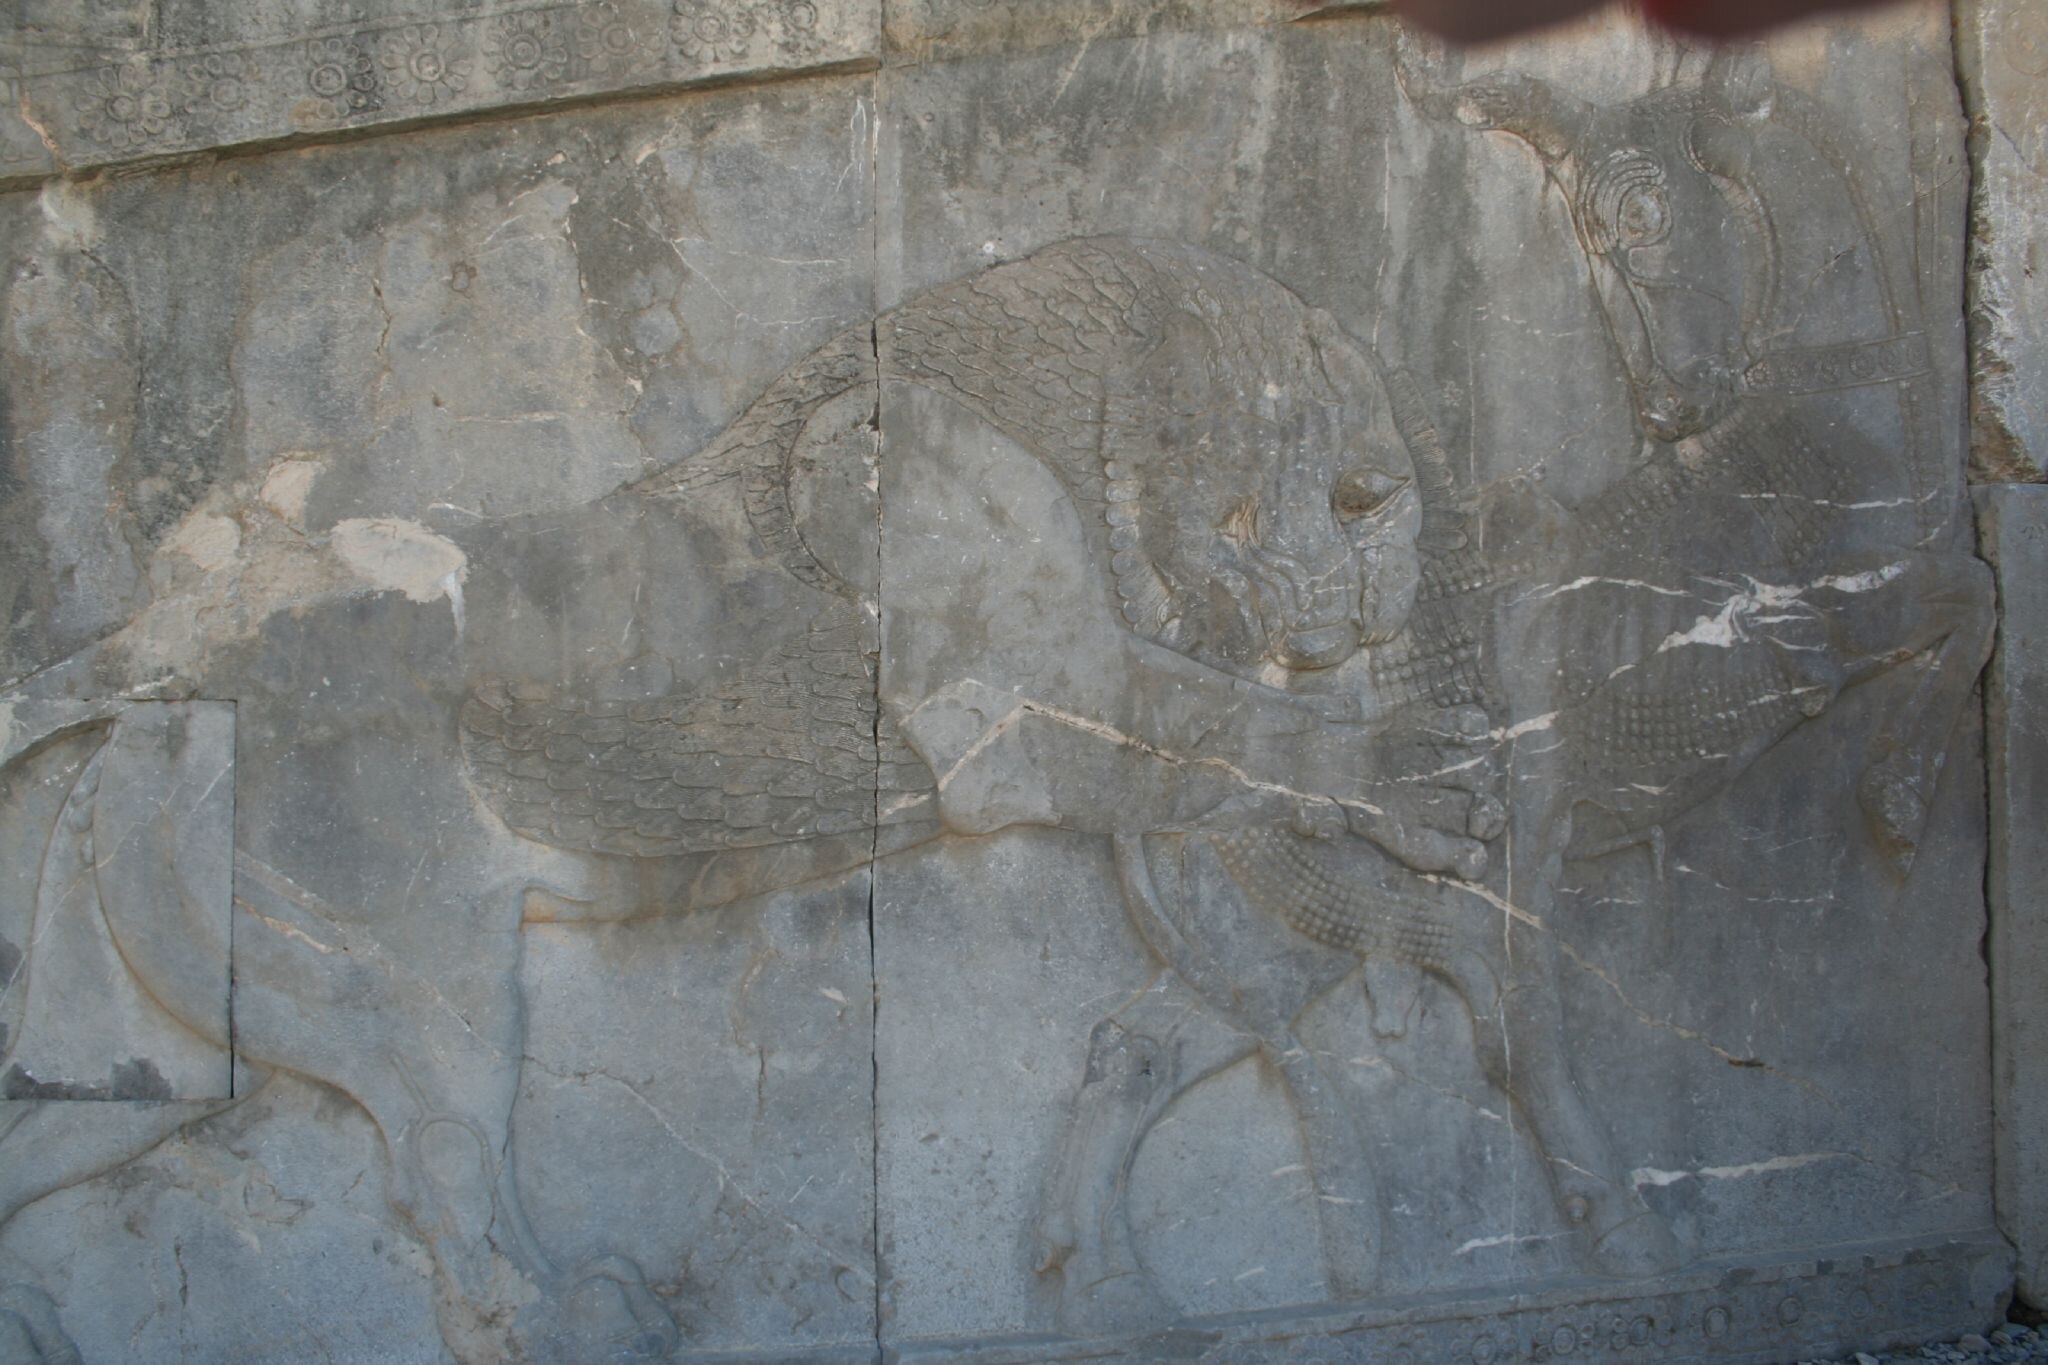
Title: Iran IMG 9908 (316559135)
Description: IMG_9908
Date: 2006-11-17 09:01
Categories: Flickr images reviewed by FlickreviewR 2, 2006 in Persepolis, Lion attacking a bull, Persepolis